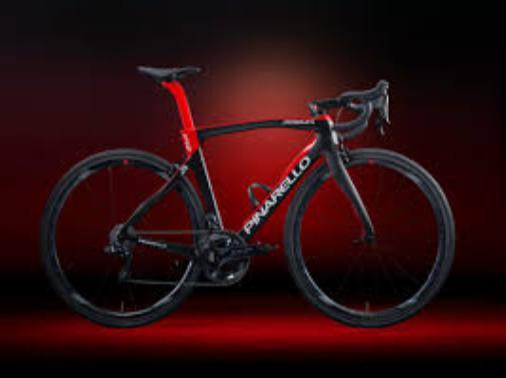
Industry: Transportation